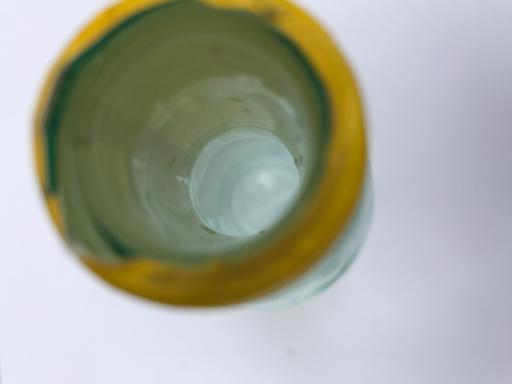
Waste category: glass